Henry William Bayntun

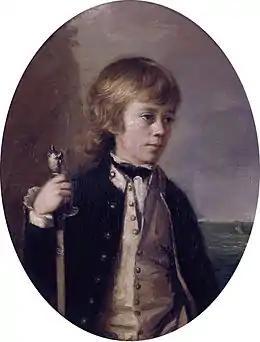
Aged 13 years, 6 months by Thomas Hickey

Born in 1766 in Algiers, where his father was Consul general, Bayntun joined the navy at a young age and received his lieutenancy at just seventeen on 15 April 1783. When war broke out with Revolutionary France in 1793, Bayntun was sent to the West Indies under Admiral Sir John Jervis and, after taking part in the capture of Martinique, he was given command of the sloop . Bayntun was also present during the invasion of Guadeloupe and on 4 May 1794, he was appointed post captain of HMS "Undaunted", the former French frigate, "La Bienvenue", captured during the Battle of Martinique.